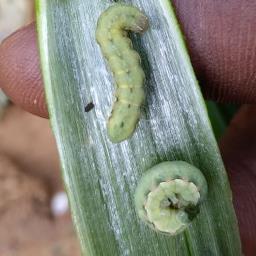
Crop: Onion
Condition: caterpillar-p